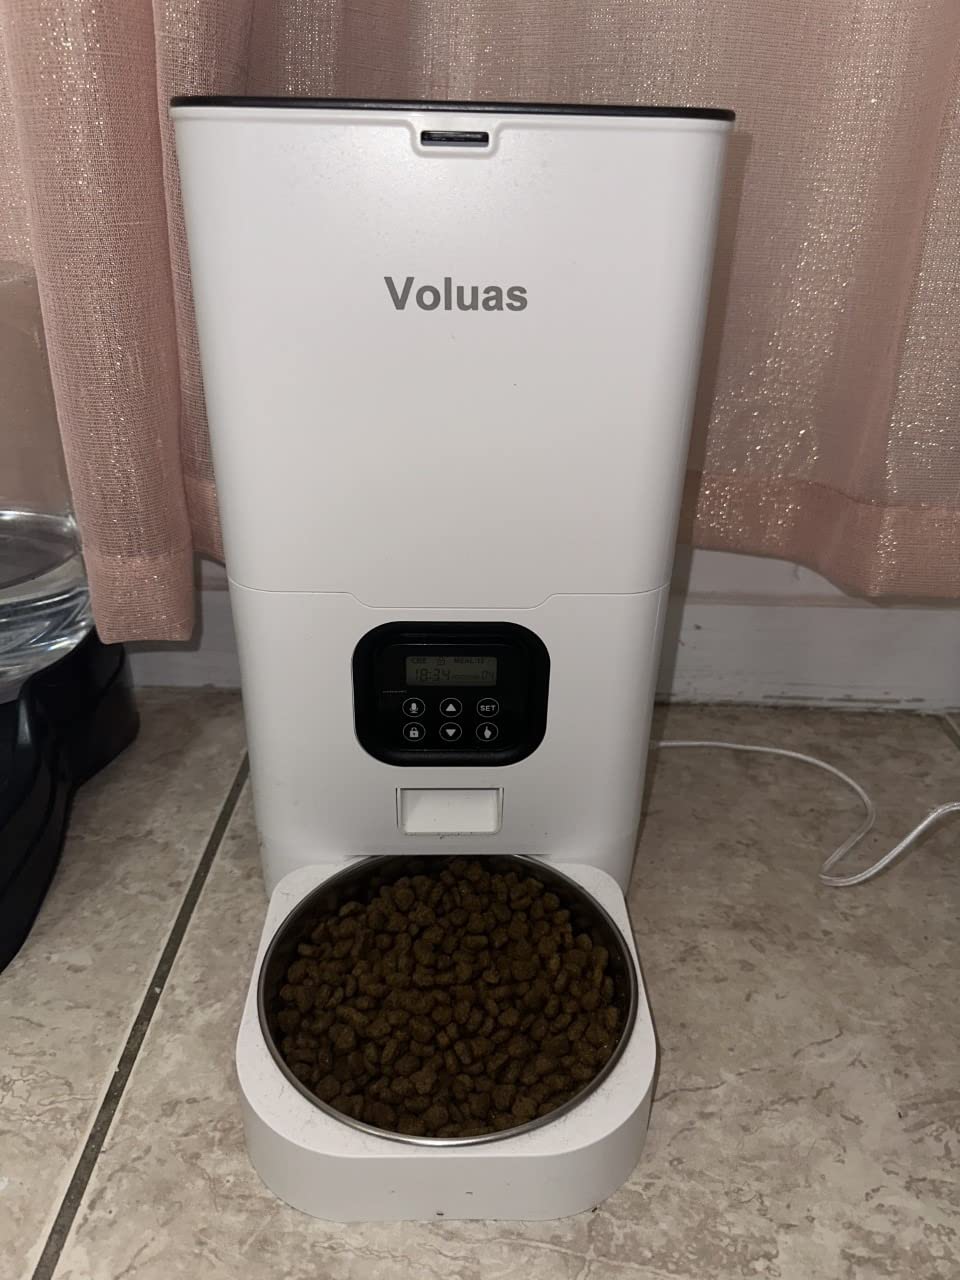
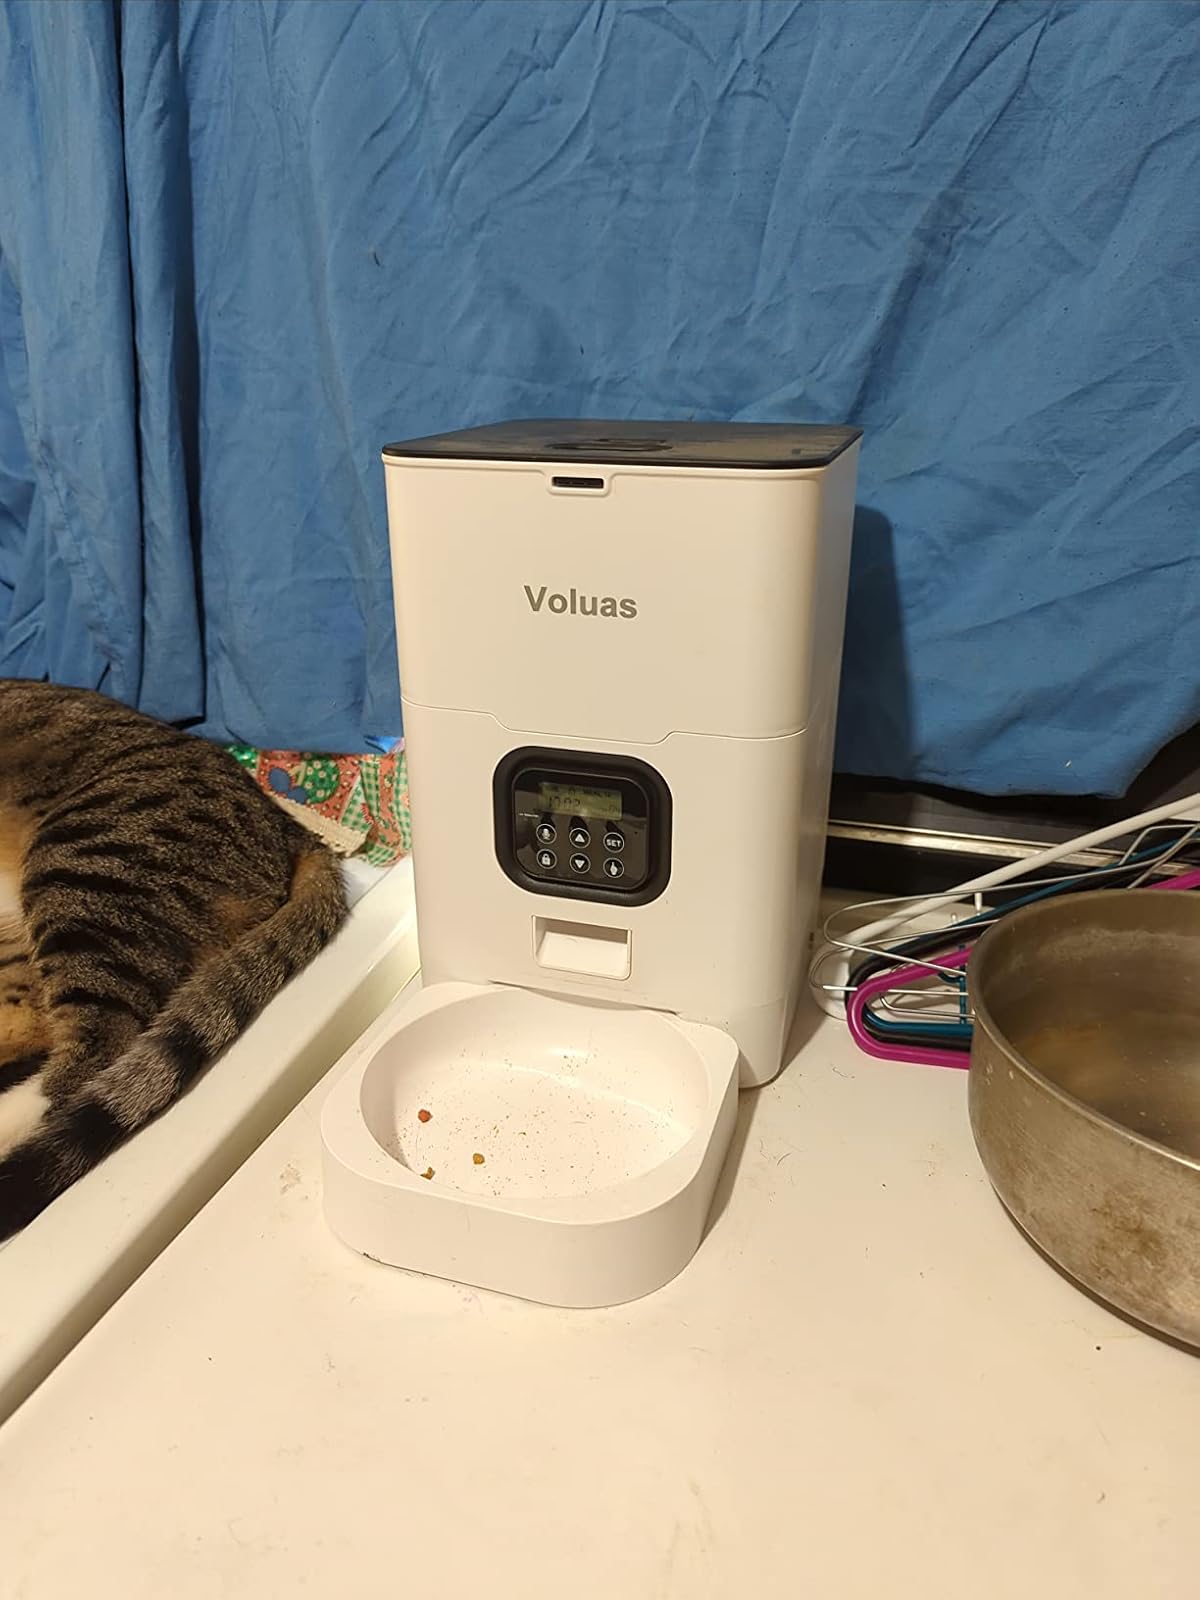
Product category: items_feeder
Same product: yes